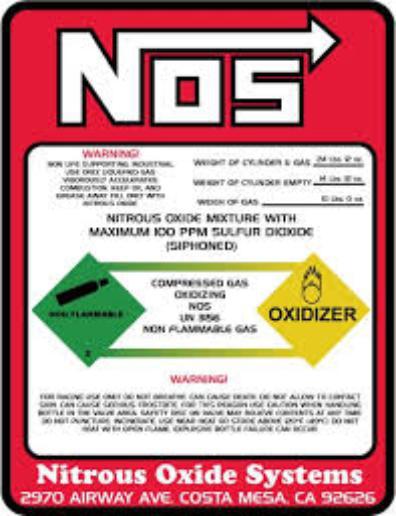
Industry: Others